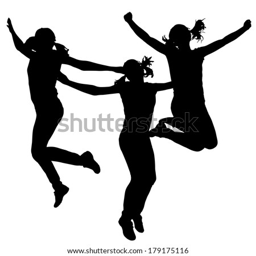
vector silhouette of a woman who jumps on a white background .